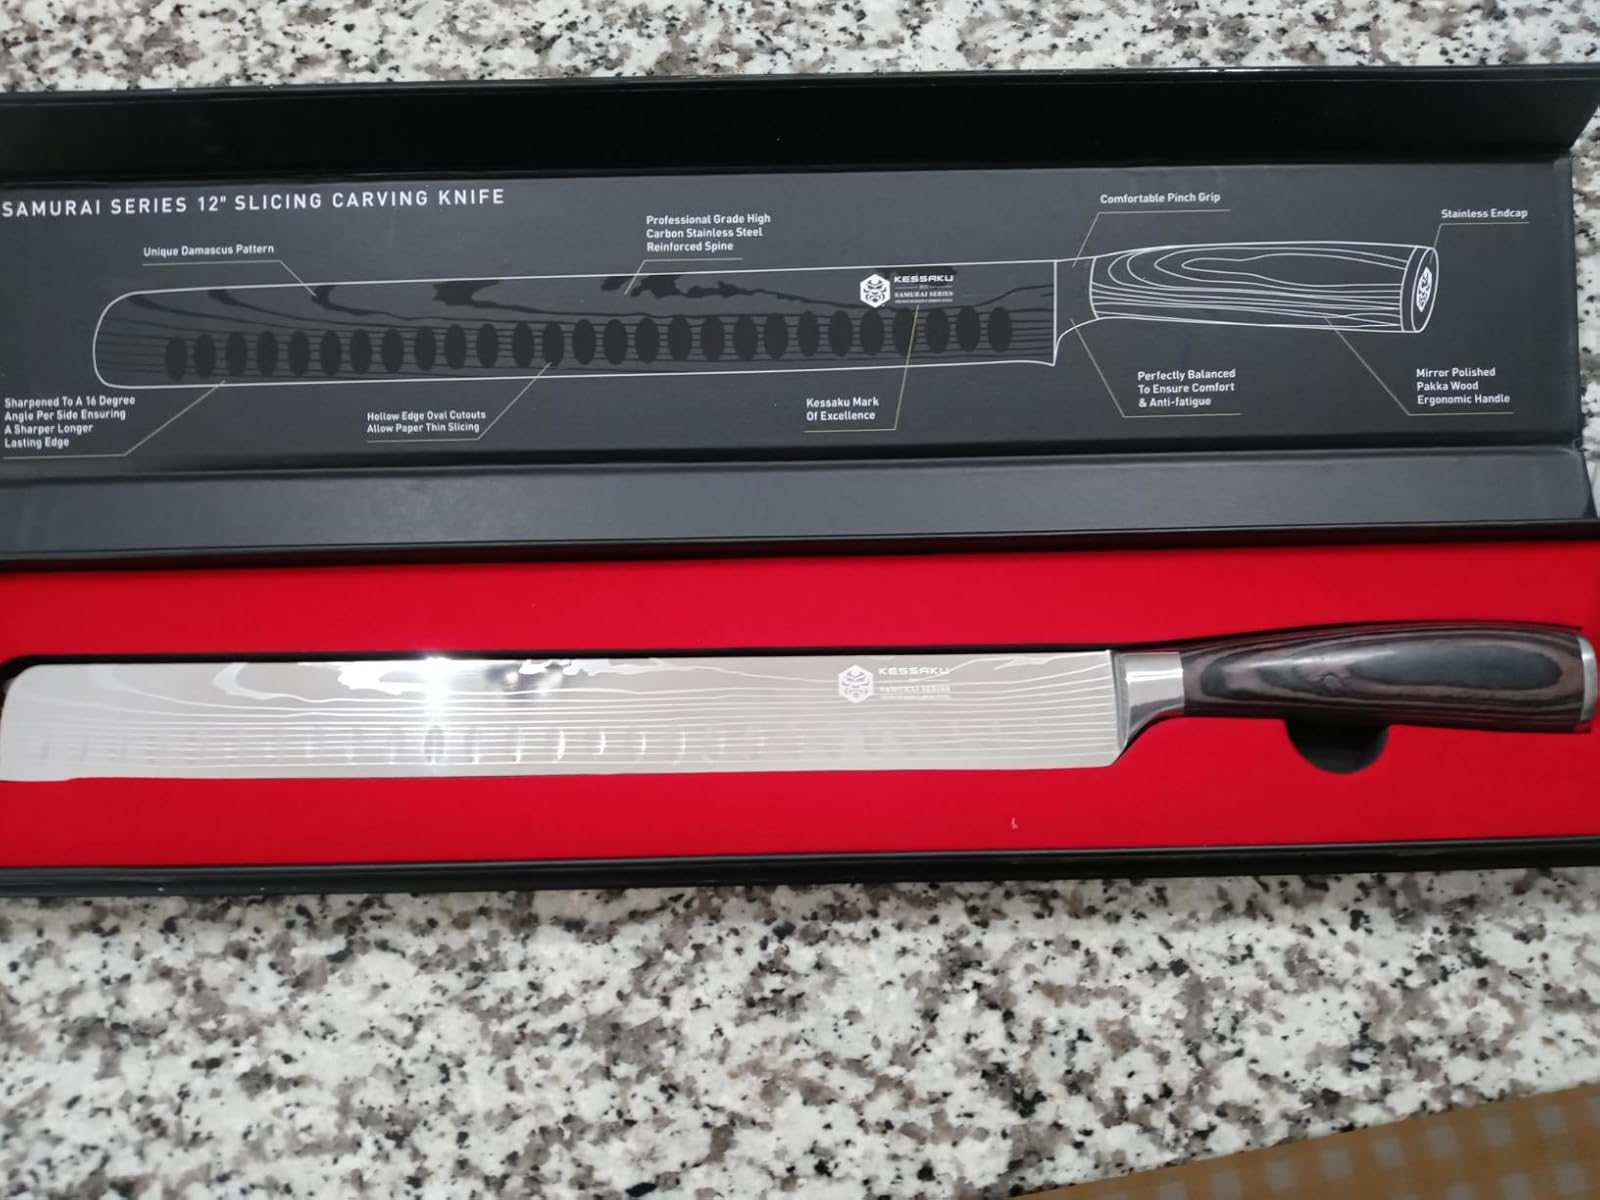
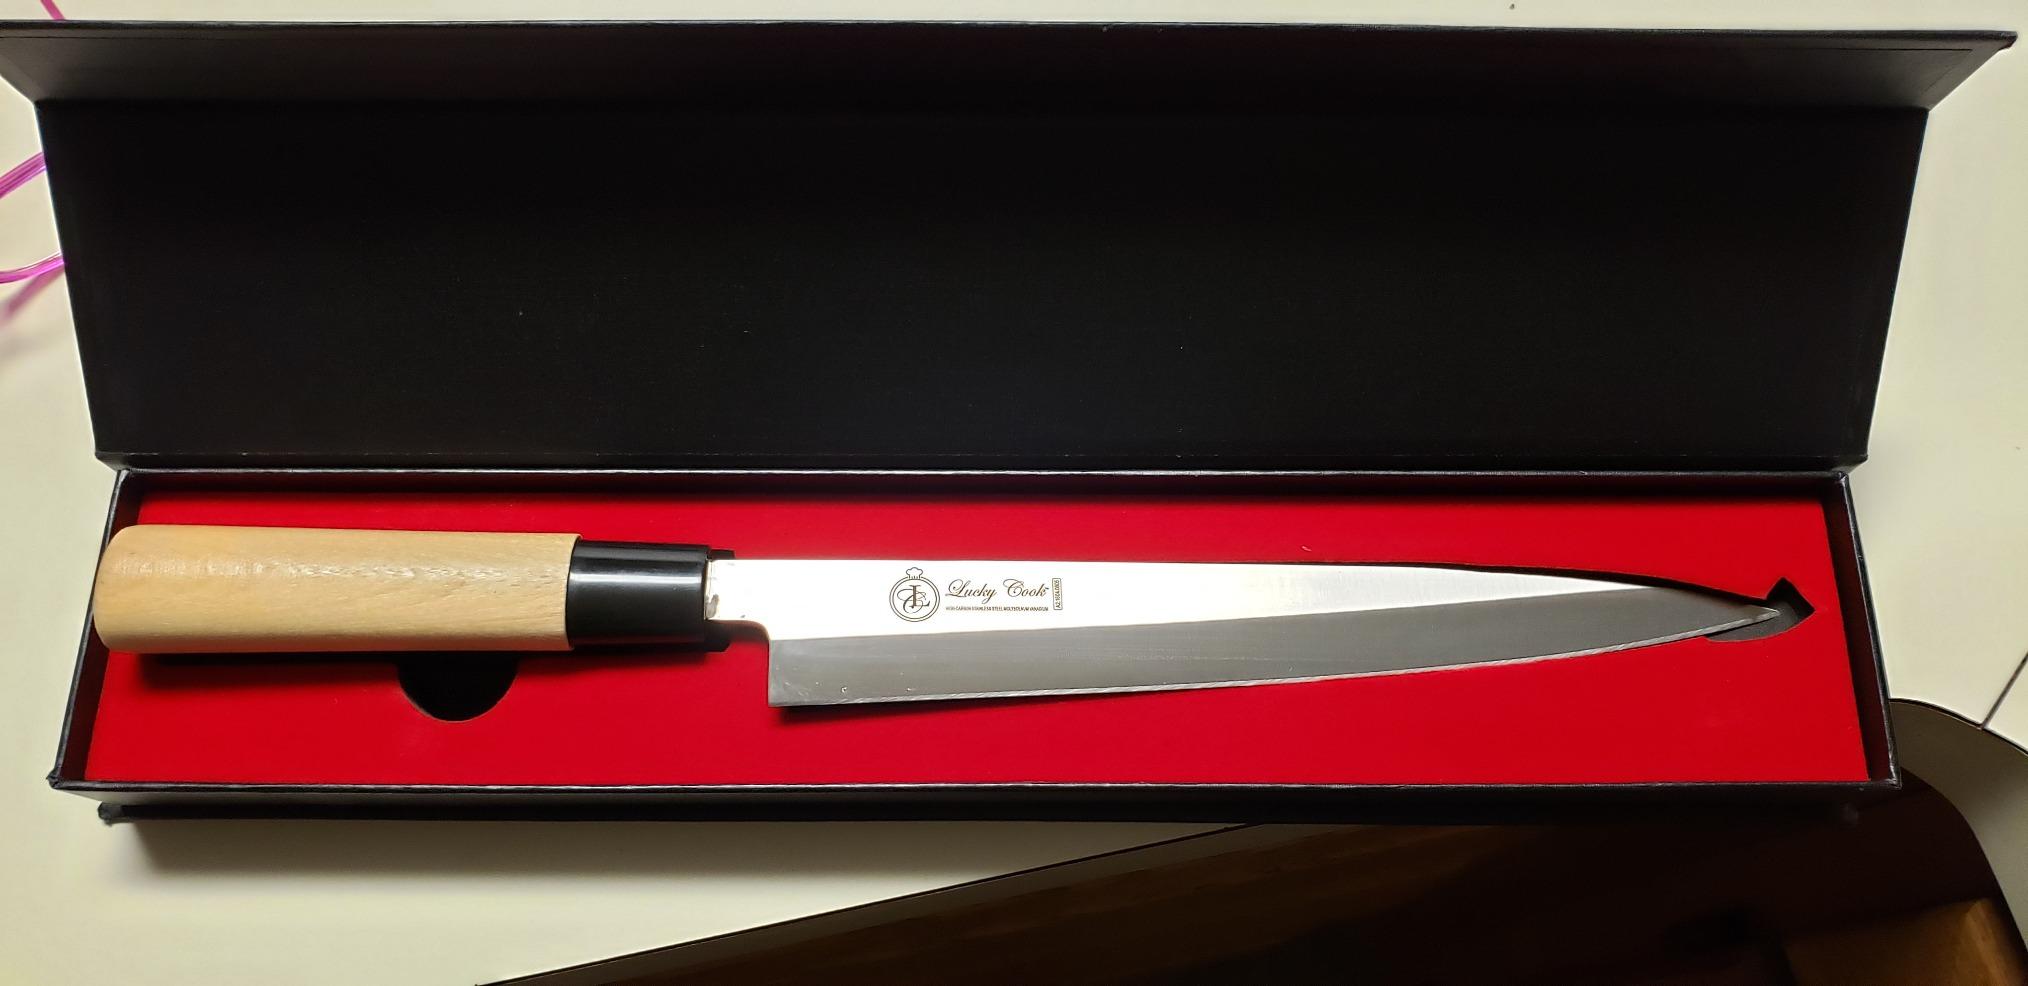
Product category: items_knife
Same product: no